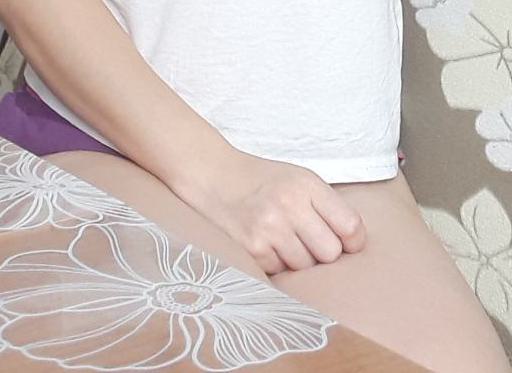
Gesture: no_gesture